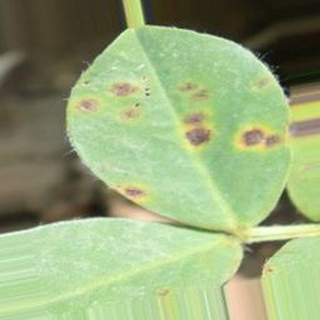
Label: groundnut_early_leaf_spot